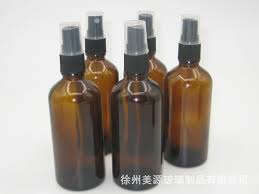
Label: glass